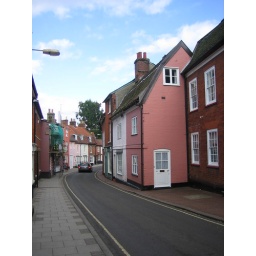
Suffolk pink washed houses in Woodbridge, Suffolk